German destroyer Z10 Hans Lody

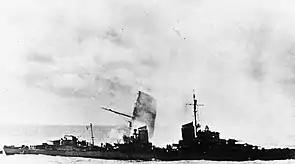
"Hans Lody" stopping to rescue survivors from the transport SS "Orama", 8 June 1940. The bow of the latter ship can be seen raised above the water behind the destroyer.

In June "Hans Lody" was tasked to escort the battleships and , as well as the heavy cruiser , in Operation Juno, a planned attack on Harstad, Norway, to relieve pressure on the German garrison at Narvik. The ships sortied on 8 June and sank the troop transport , the oil tanker and the minesweeping trawler en route, "Hans Lody" delivering the coup de grâce on the first two of these. The German commander, Admiral Wilhelm Marschall, then ordered the "Admiral Hipper" and all four destroyers to Trondheim because of the heavy weather, where they arrived in the morning of 9 June. The two battleships continued the sortie and sank the aircraft carrier and her two escorting destroyers, although "Scharnhorst" was badly damaged by a torpedo from the destroyer in the engagement. The battleship was escorted home by "Hans Lody" and her sisters "Steinbrinck" and for repairs. The destroyer was lightly damaged during an air raid on 13 June, but was back in service a week later. She returned to Norway in time to screen the crippled "Gneisenau" as she returned to Kiel on 25 July, suffering a minor collision with the battleship en route.